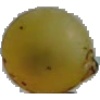
Label: Grape White 3